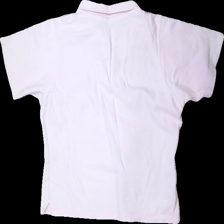
View: back
Type: T-shirt
Category: Ladies
Brand: Not in the list
Brand text on label: Recker
Colors: Pink
Material: 100% Cotton
Cut: Regular
Size: XL
Season: All
Stains: Minor
Damage: stains
Damage location: top center
Damage 2: stains
Damage 2 location: bottom center
Price range: <50
Recommended usage: Recycle
Description: Pink t-shirt with collar